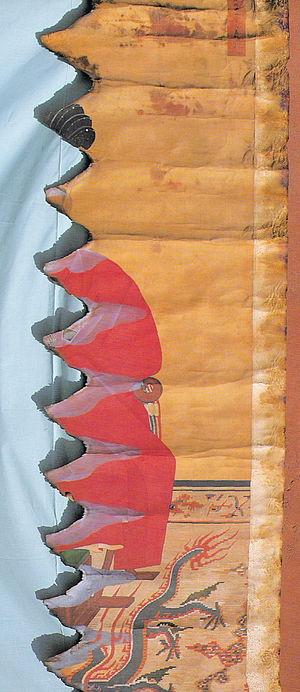
La période Joseon est la période de l'histoire de la Corée au cours de laquelle le pays fut gouverné par la dynastie Joseon, parfois appelée dynastie Yi, une dynastie de rois coréens qui occupa le trône de 1392 à 1910.